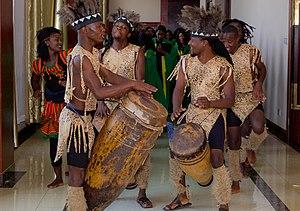
La culture de la Zambie, pays enclavé d'Afrique australe, désigne d'abord les pratiques culturelles observables de ses 15 000 000 d'habitants.